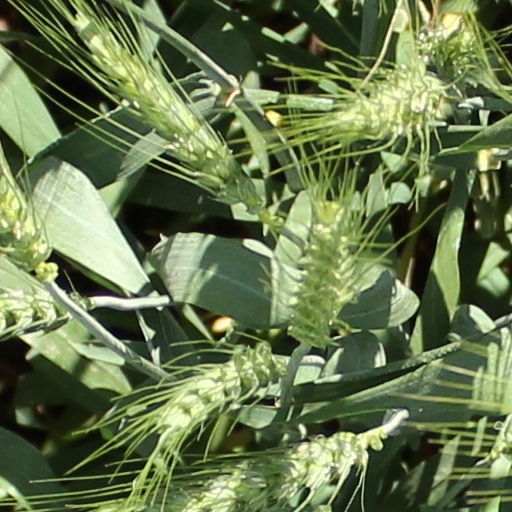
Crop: wheat